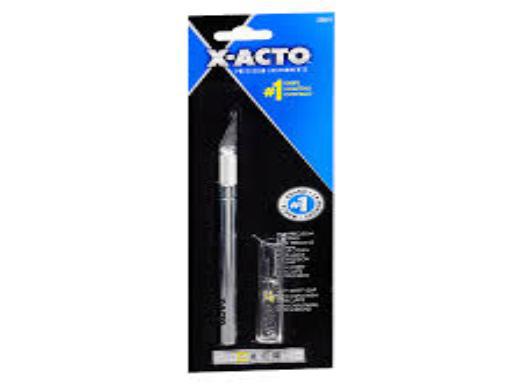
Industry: Necessities